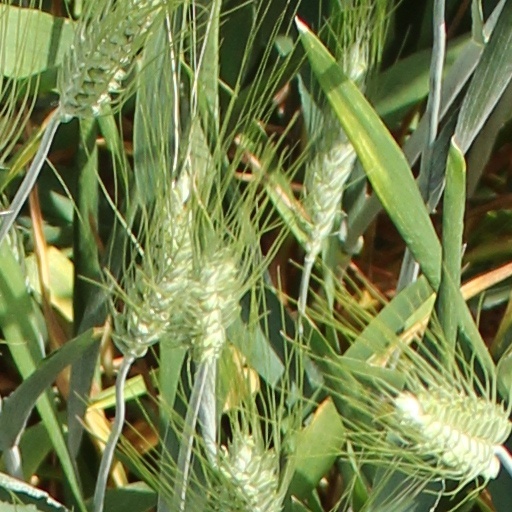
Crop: wheat